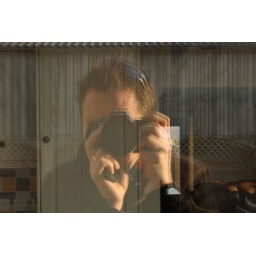
3 photos in one - a self-portrait in the reflection, the kitchen inside and the barn behind me